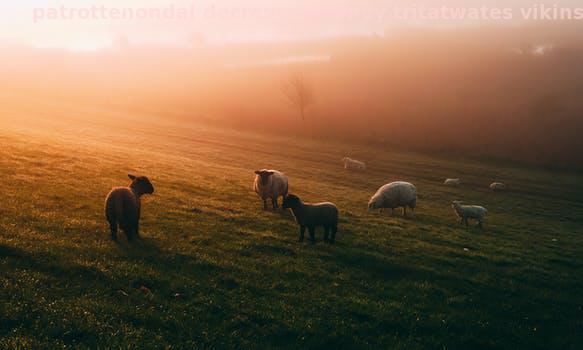
Label: Watermark